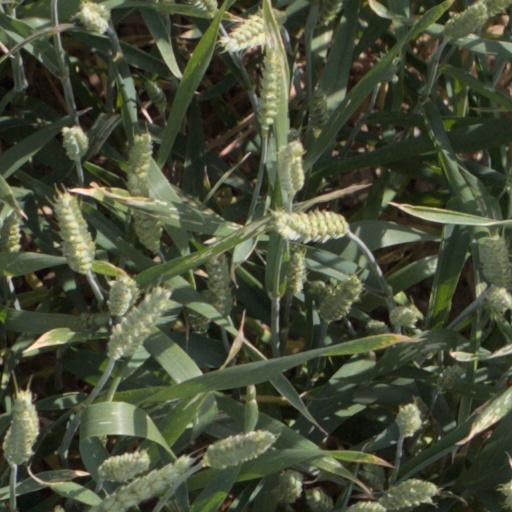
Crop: wheat